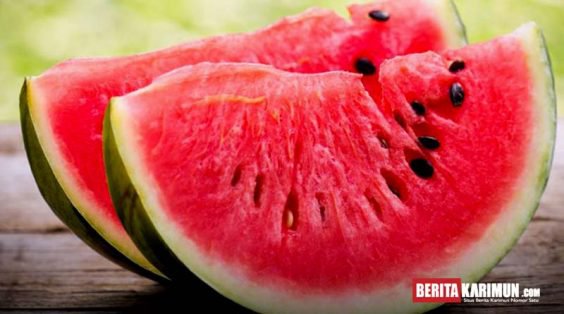
Label: Watermelon